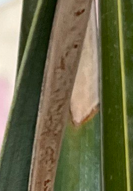
Label: Potassium Deficiency